Shen Yi-ming

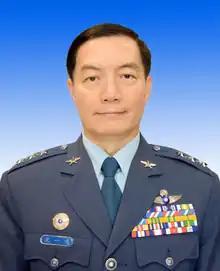
Gen. Shen Yi-ming in uniform

Shen Yi-ming (30 March 1957 – 2 January 2020) was a Taiwanese military officer who served as a Republic of China Air Force general and the Chief of the General Staff, Deputy Minister of National Defense for Policy, and Commander of the ROC Air Force.